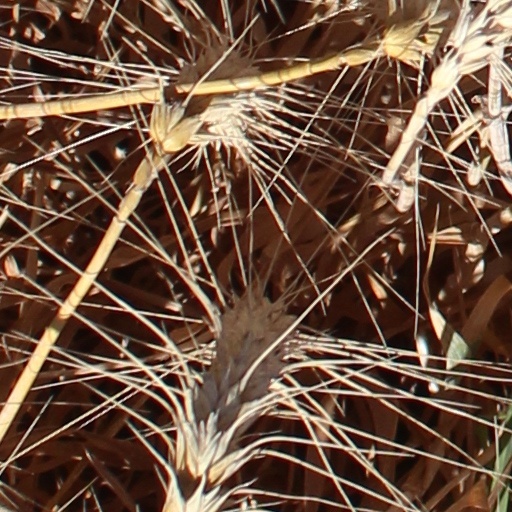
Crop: wheat